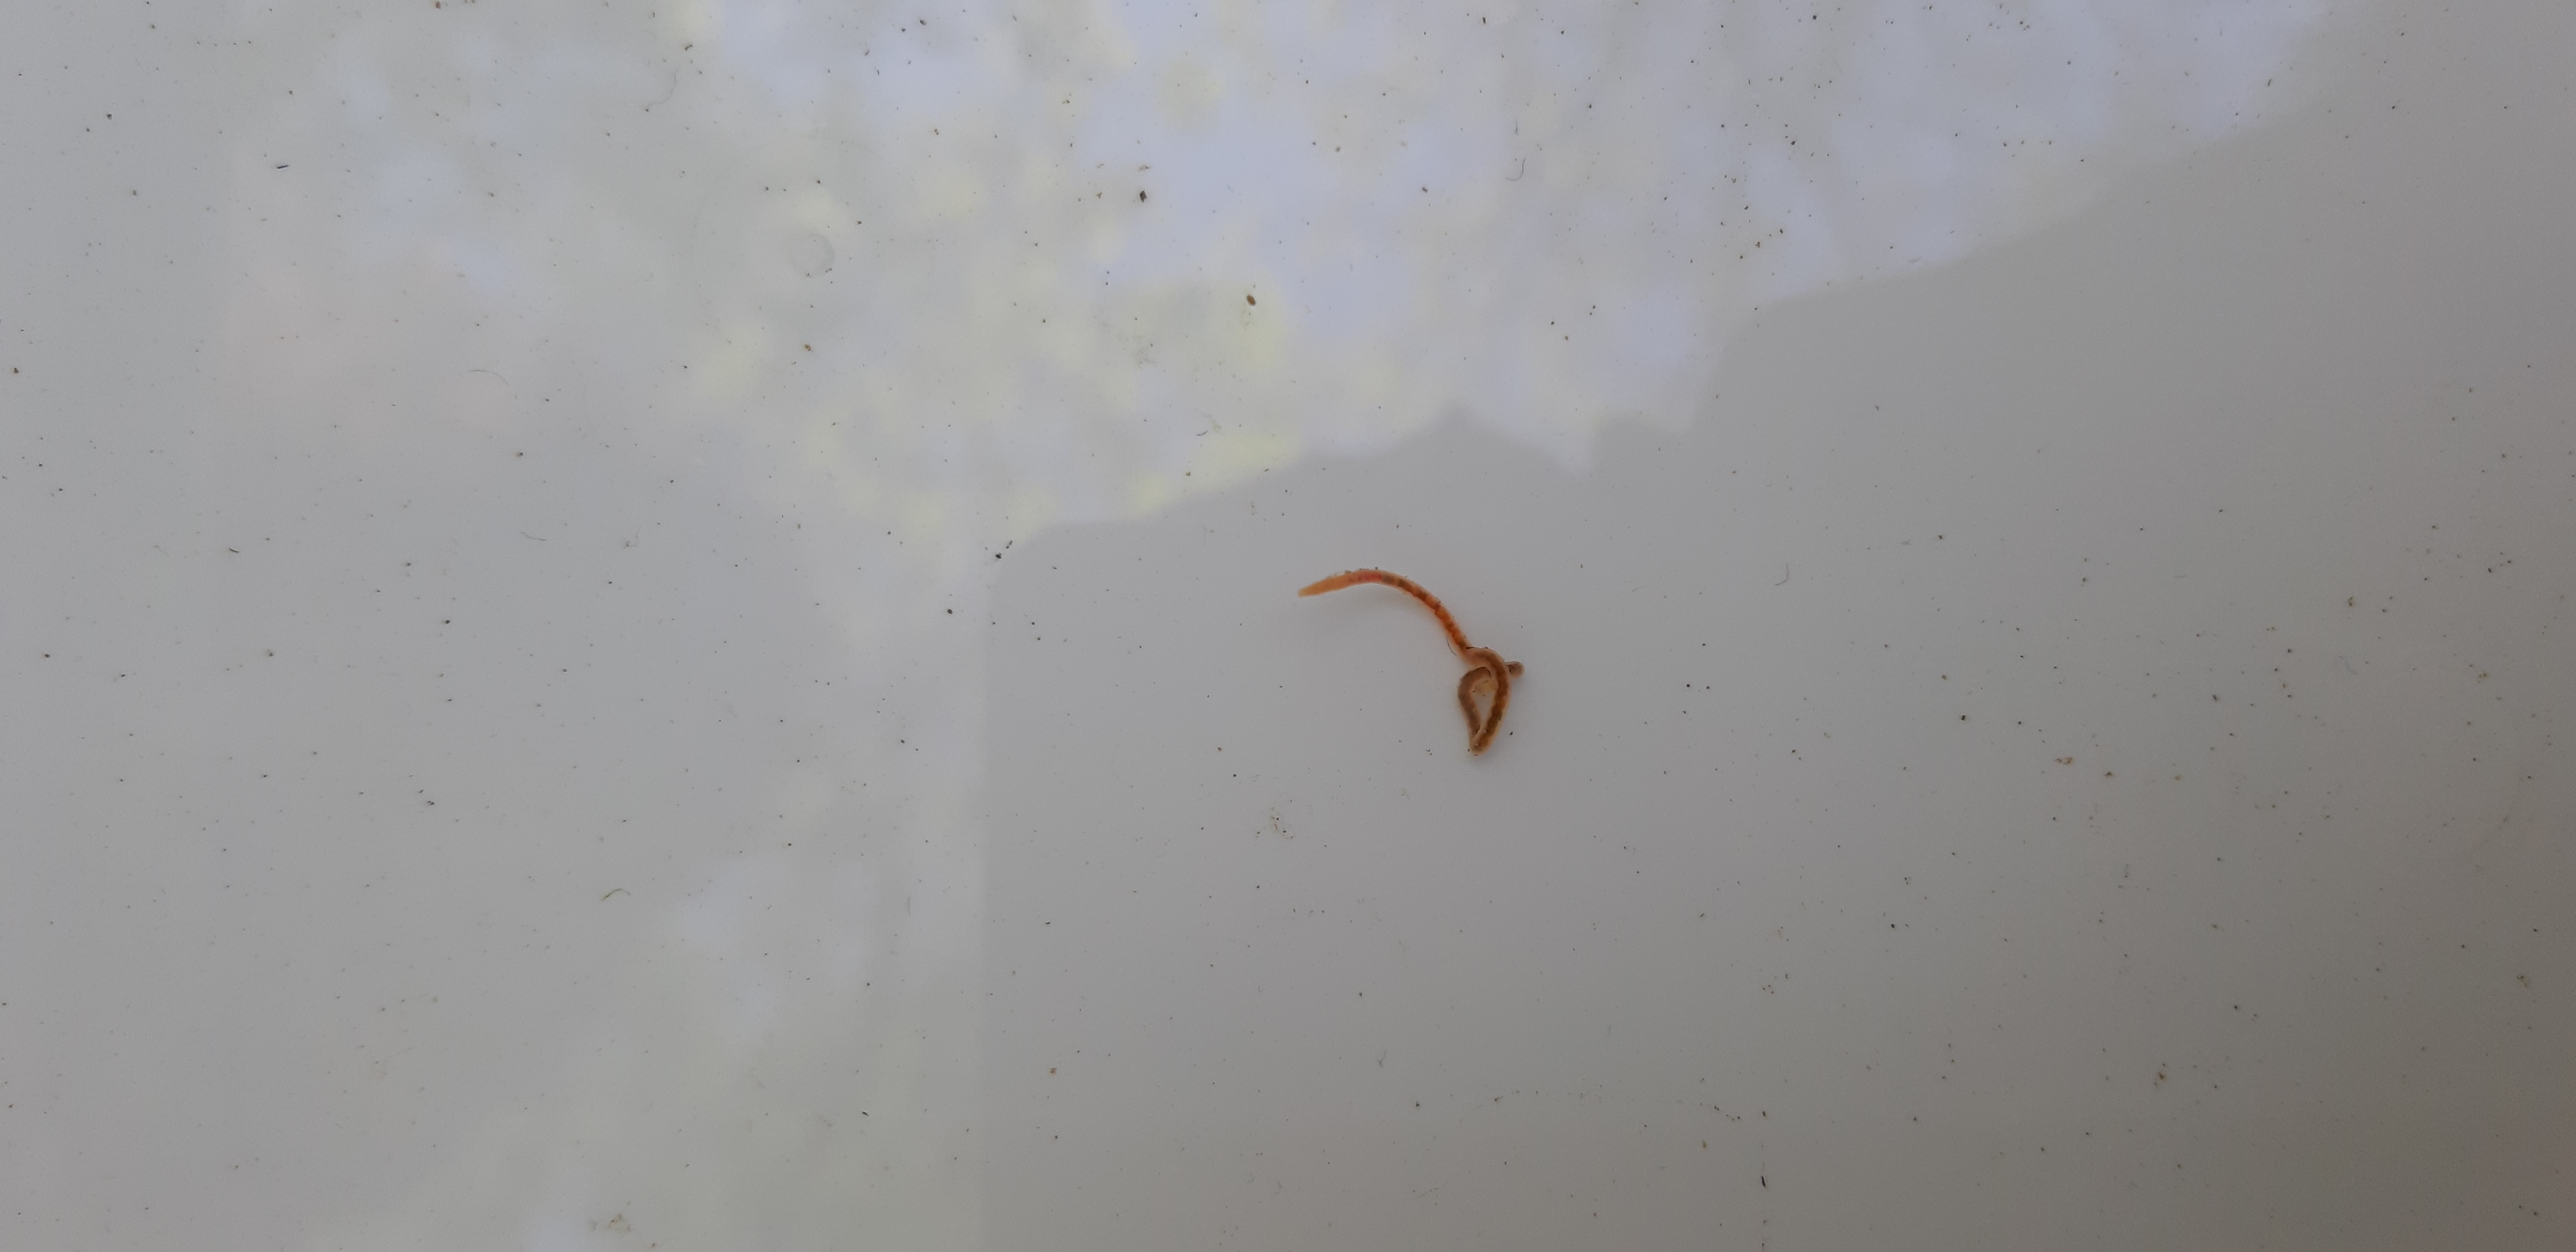
Macroinvertebrate group: worms